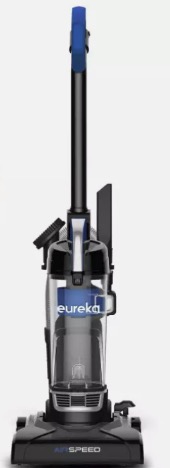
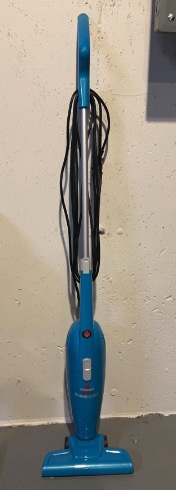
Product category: items_vacuum
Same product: no